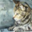
Label: cat